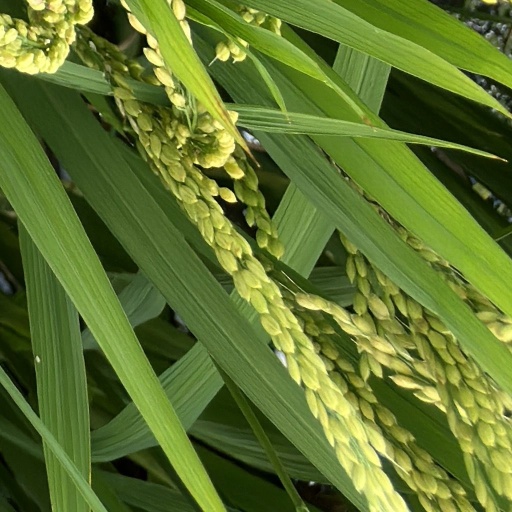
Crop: rice